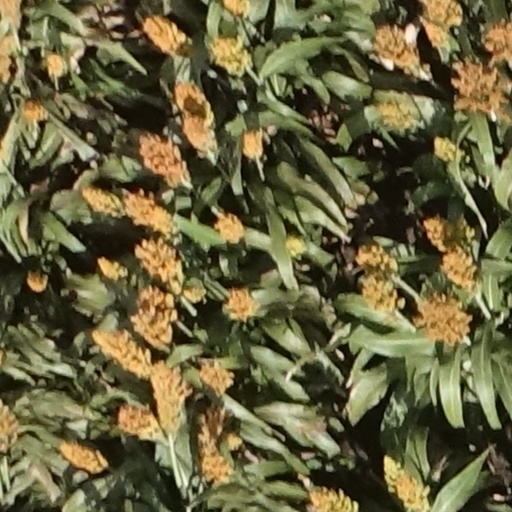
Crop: sorghum